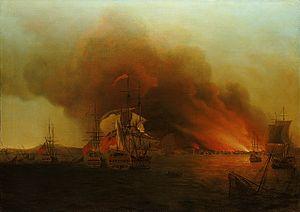
Le voyage du Commodore Anson est une circumnavigation autour du monde durant le XVIIIᵉ siècle. En 1740, pendant la guerre de l'oreille de Jenkins qui opposa la Grande-Bretagne et l’Espagne de 1739 à 1748, le Commodore George Anson reçut du roi Georges II le commandement d’une escadre, avec la mission d’aller harceler les colonies espagnoles de l’océan Pacifique, et si possible de capturer le galion de Manille. Anson passa dans le Pacifique par le cap Horn, remonta le long des côtes de l’Amérique du Sud, puis traversa le Pacifique jusqu’à Macao. Il captura le galion de Manille près des côtes des Philippines, et revint en Grande-Bretagne par le cap de Bonne-Espérance.